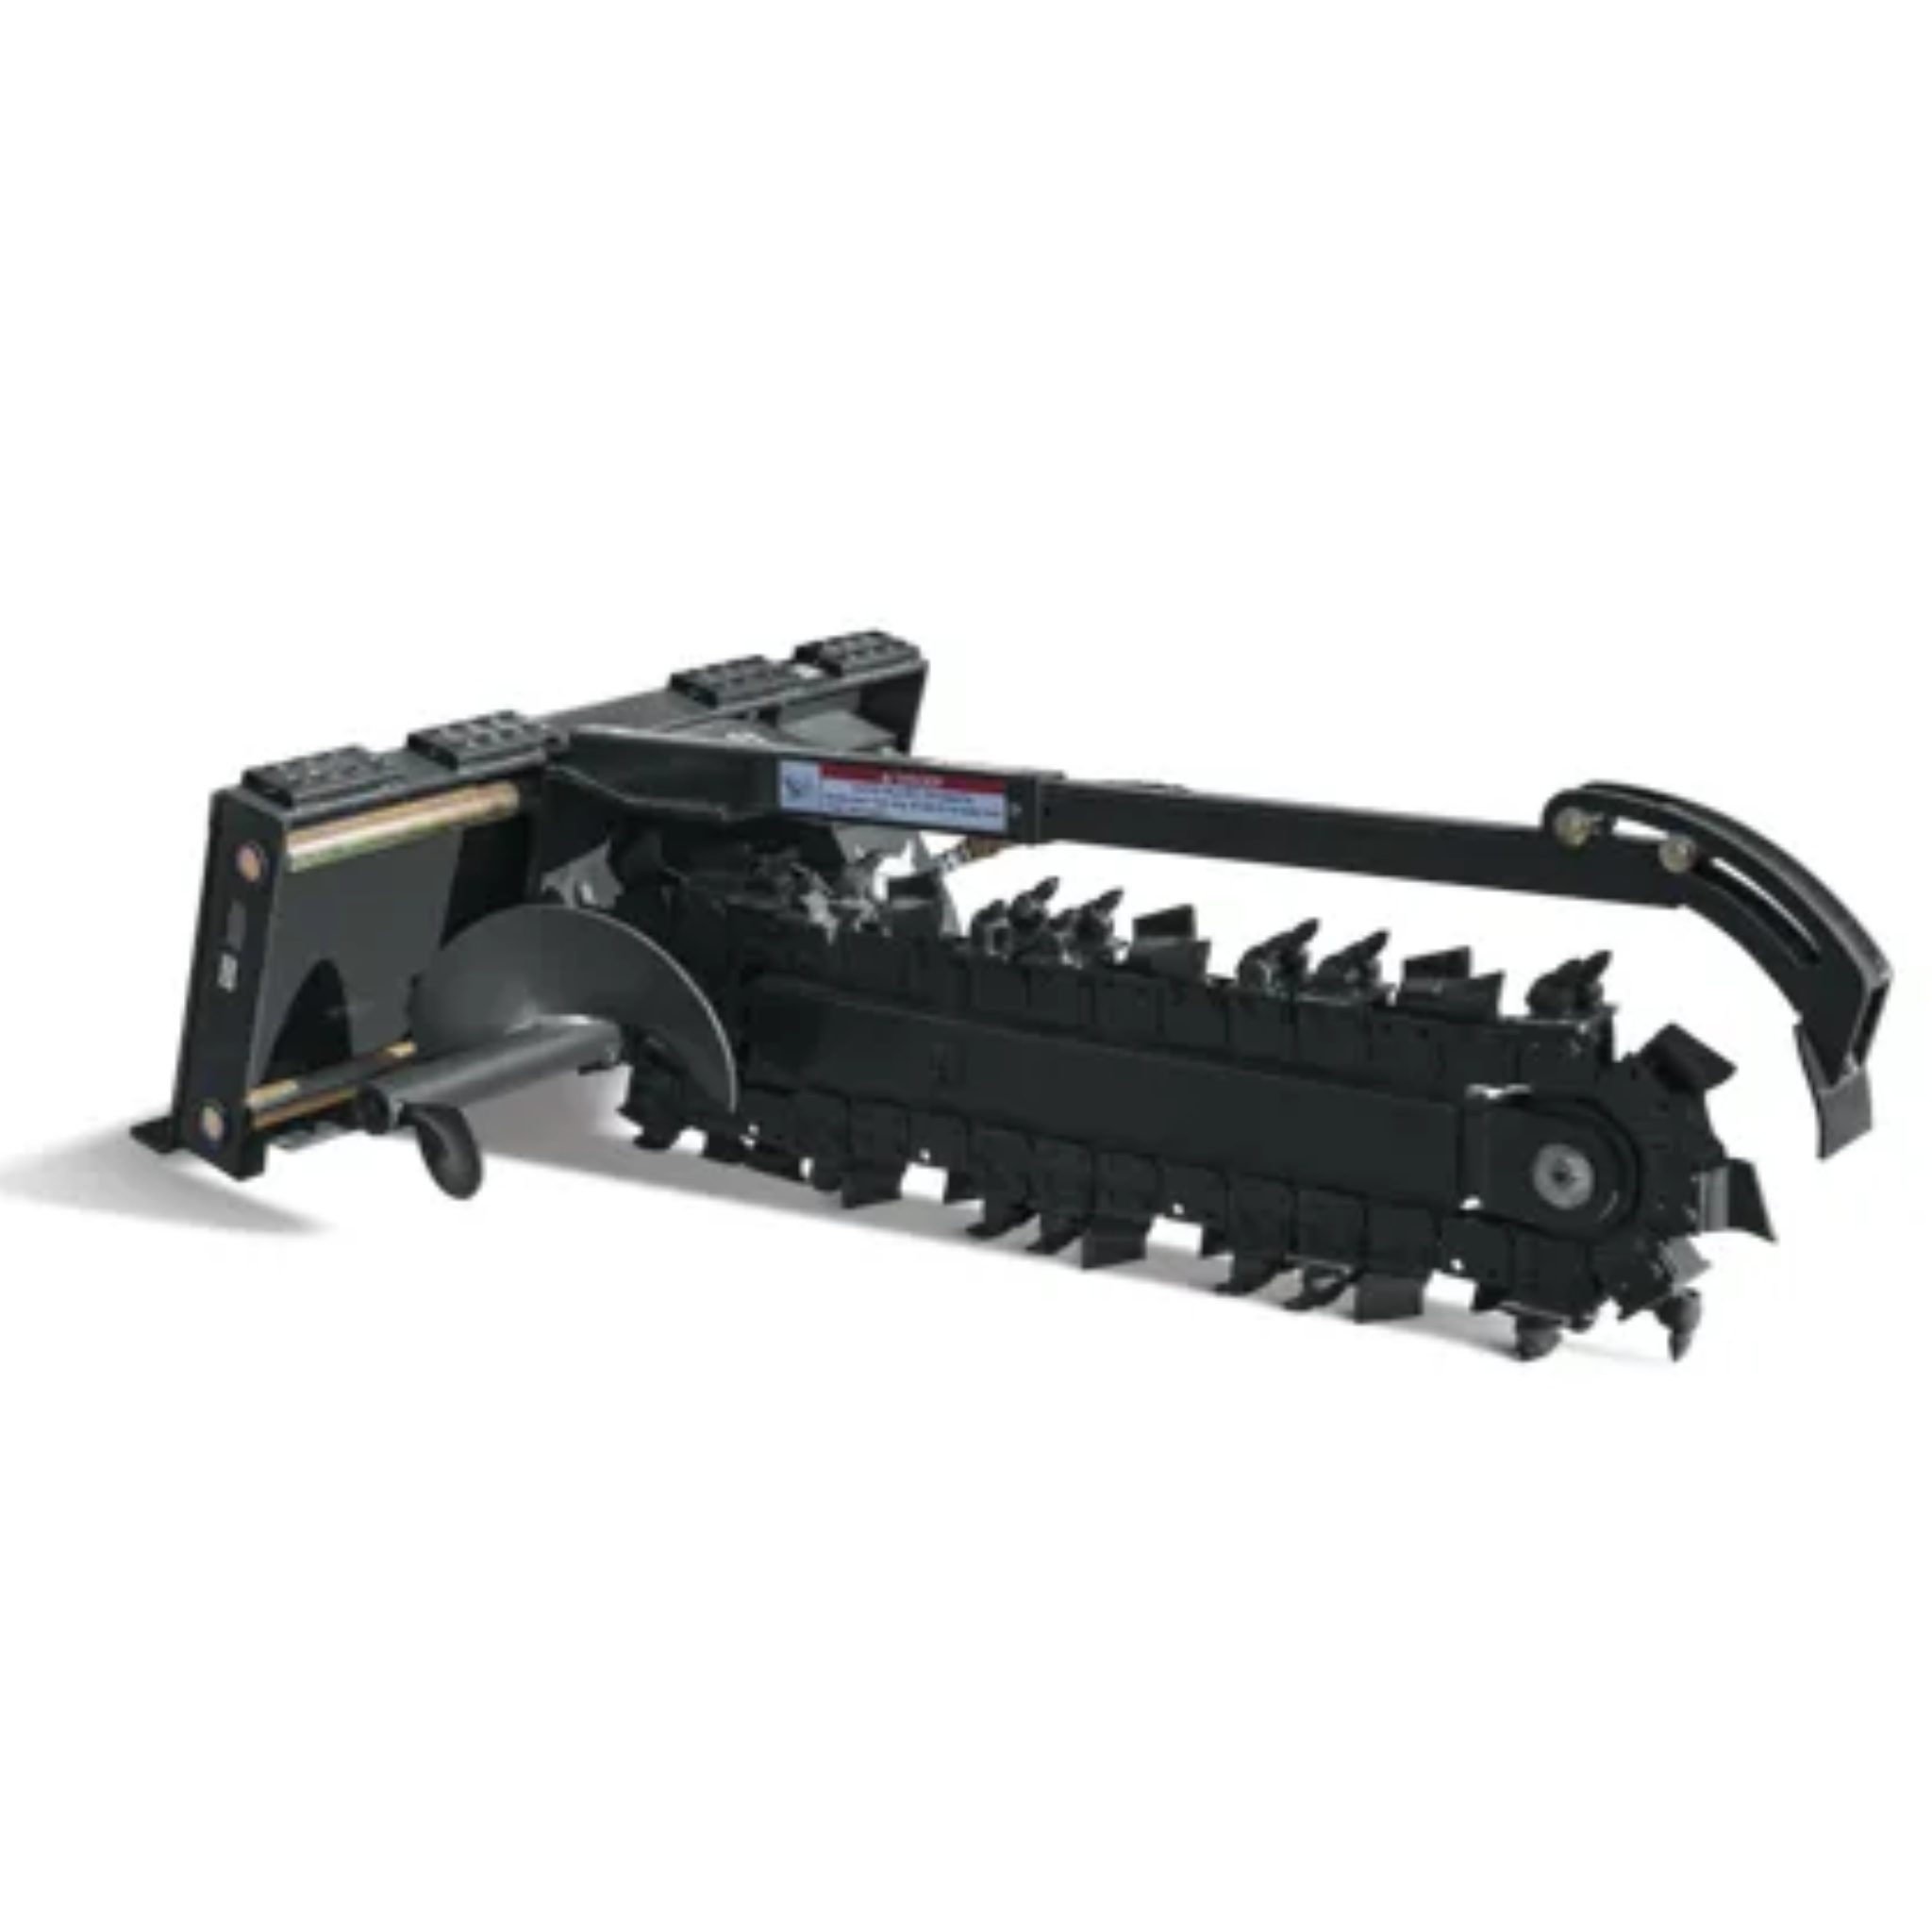
BOBCAT LT113 TRENCHER
Description: Cut into the ground and create a trench through all soil conditions. Designed with the power and strength to dig in even the toughest, rocky soil types. Use the side-shift feature to dig a trench close to buildings and other objects. Easy to use and built for improved trench digging and greater reliability. Ideal attachment for maintenance crews, municipalities, landscaping contractors and rental facilities Features: Auger: Designed with a large diameter, the auger moves material from the side of the trench, limiting the amount of spoil falling back into the trench. Grease Cylinder Tensioning: Quickly and easily adjust your chain to the proper tension. Crumber: Standard on each trencher model, the crumber helps remove soil from the trench and provide a clean, smooth trench bottom. Reverse Rotation: All trencher models are capable of momentarily reversing the chain direction to minimize stalling. Narrow Frame Width: The LT112 – LT414 models are narrow enough to fit into a pickup box for easy transport. Powerful Operation: From black dirt to gravel, the powerful operation of the trencher digs through tough, rocky soil types to build a trench. Side Shift: The side shift provides attachment flexibility when working next to building or objects, allowing the trencher to achieve optimal productivity in all ground conditions and locations. Manual and hydraulic side-shift available, depending on the model. Versatility: Equip the trencher attachment with several different teeth and chain configurations to match soil conditions for maximum digging power. Specifications Operating Weight: 638 lbs Length: 74 in Width: 36 in Auger Diameter: 12 in Frame Width (Standard Equipment): 36 in Maximum Operating Pressure: 3,000 psi Side Shift Travel: 16.1 in Side Shift Type: Manual Chain Tensioning: Grease Cylinder Chain Options: Multiple Flow Range: 9-15 GPM Auger Clearance: 13.8-15.8 in Standard Boom Length: 52.5 in Dig Depth: 36 in Widths Available Min: 4 in Widths Available Max: 8 in Compatible Models: MT100, S70, L23, L28 table { width: 100%; border-collapse: collapse; text-align: center; border: 1px solid black } td, th { border: 1px solid #dddddd; padding: 8px; }
Brand: Bobcat
Category: Business & Industrial > Heavy Machinery > Trenchers